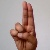
The image shows a hand gesture representing the letter 'U' in Indian Sign Language.